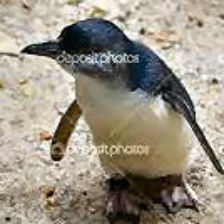
Species: FAIRY PENGUIN
Scientific name: EUDYPTULA MINOR
ImageNet parent category: king_penguin